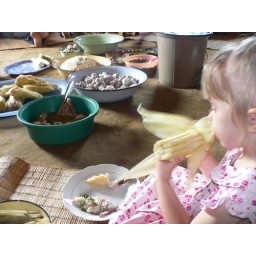
Enjoying dinner in a hut with a floor made of cow dung.